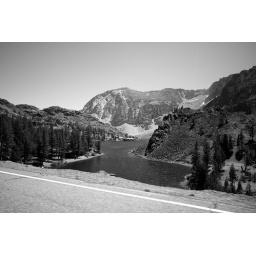
in car shot... didnt realize that the lake was so photogenic :-(